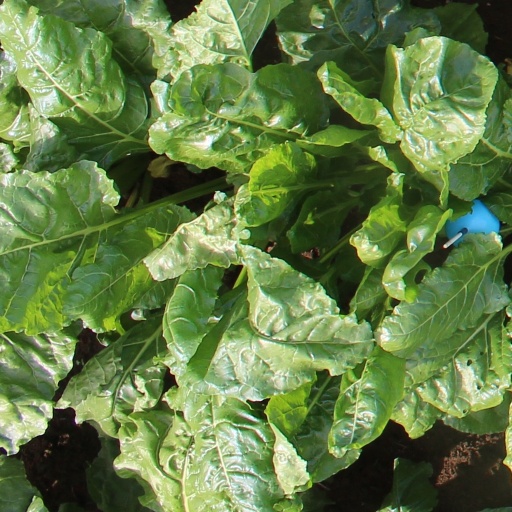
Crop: sugar beet